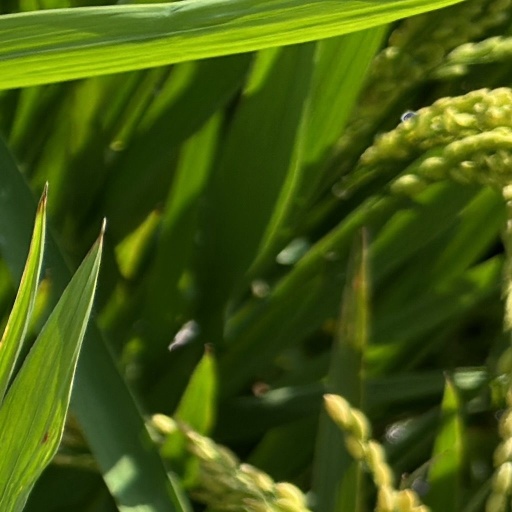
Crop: rice